43rd Fighter Squadron

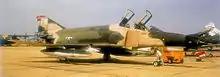
McDonnell Douglas F-4E-35-MC Phantom II, AF Serial No. 67-0305 of the 43d TFS.

The squadron lay dormant nearly two decades before it was awakened as the 43d Tactical Fighter Squadron at MacDill Air Force Base, Florida, in January 1964 flying the F-84 Thunderstreak. The Hornets converted from the F-84 to the F-4 Phantom II, and in August 1965, deployed to Clark Air Base, Philippines, where they were in reserve support to the 47th Tactical Fighter Squadron who were flying combat missions over Southeast Asia from Ubon Royal Thai Air Force Base, Thailand.